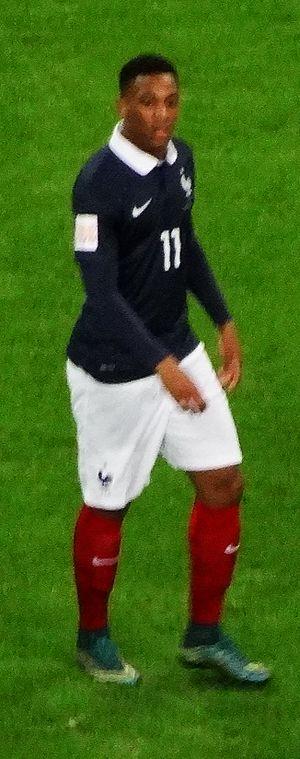
Anthony Martial, né le 5 décembre 1995 à Massy en Essonne, est un footballeur international français qui évolue en Premier League au poste d'ailier gauche à Manchester United. Il est le frère du défenseur Johan Martial.